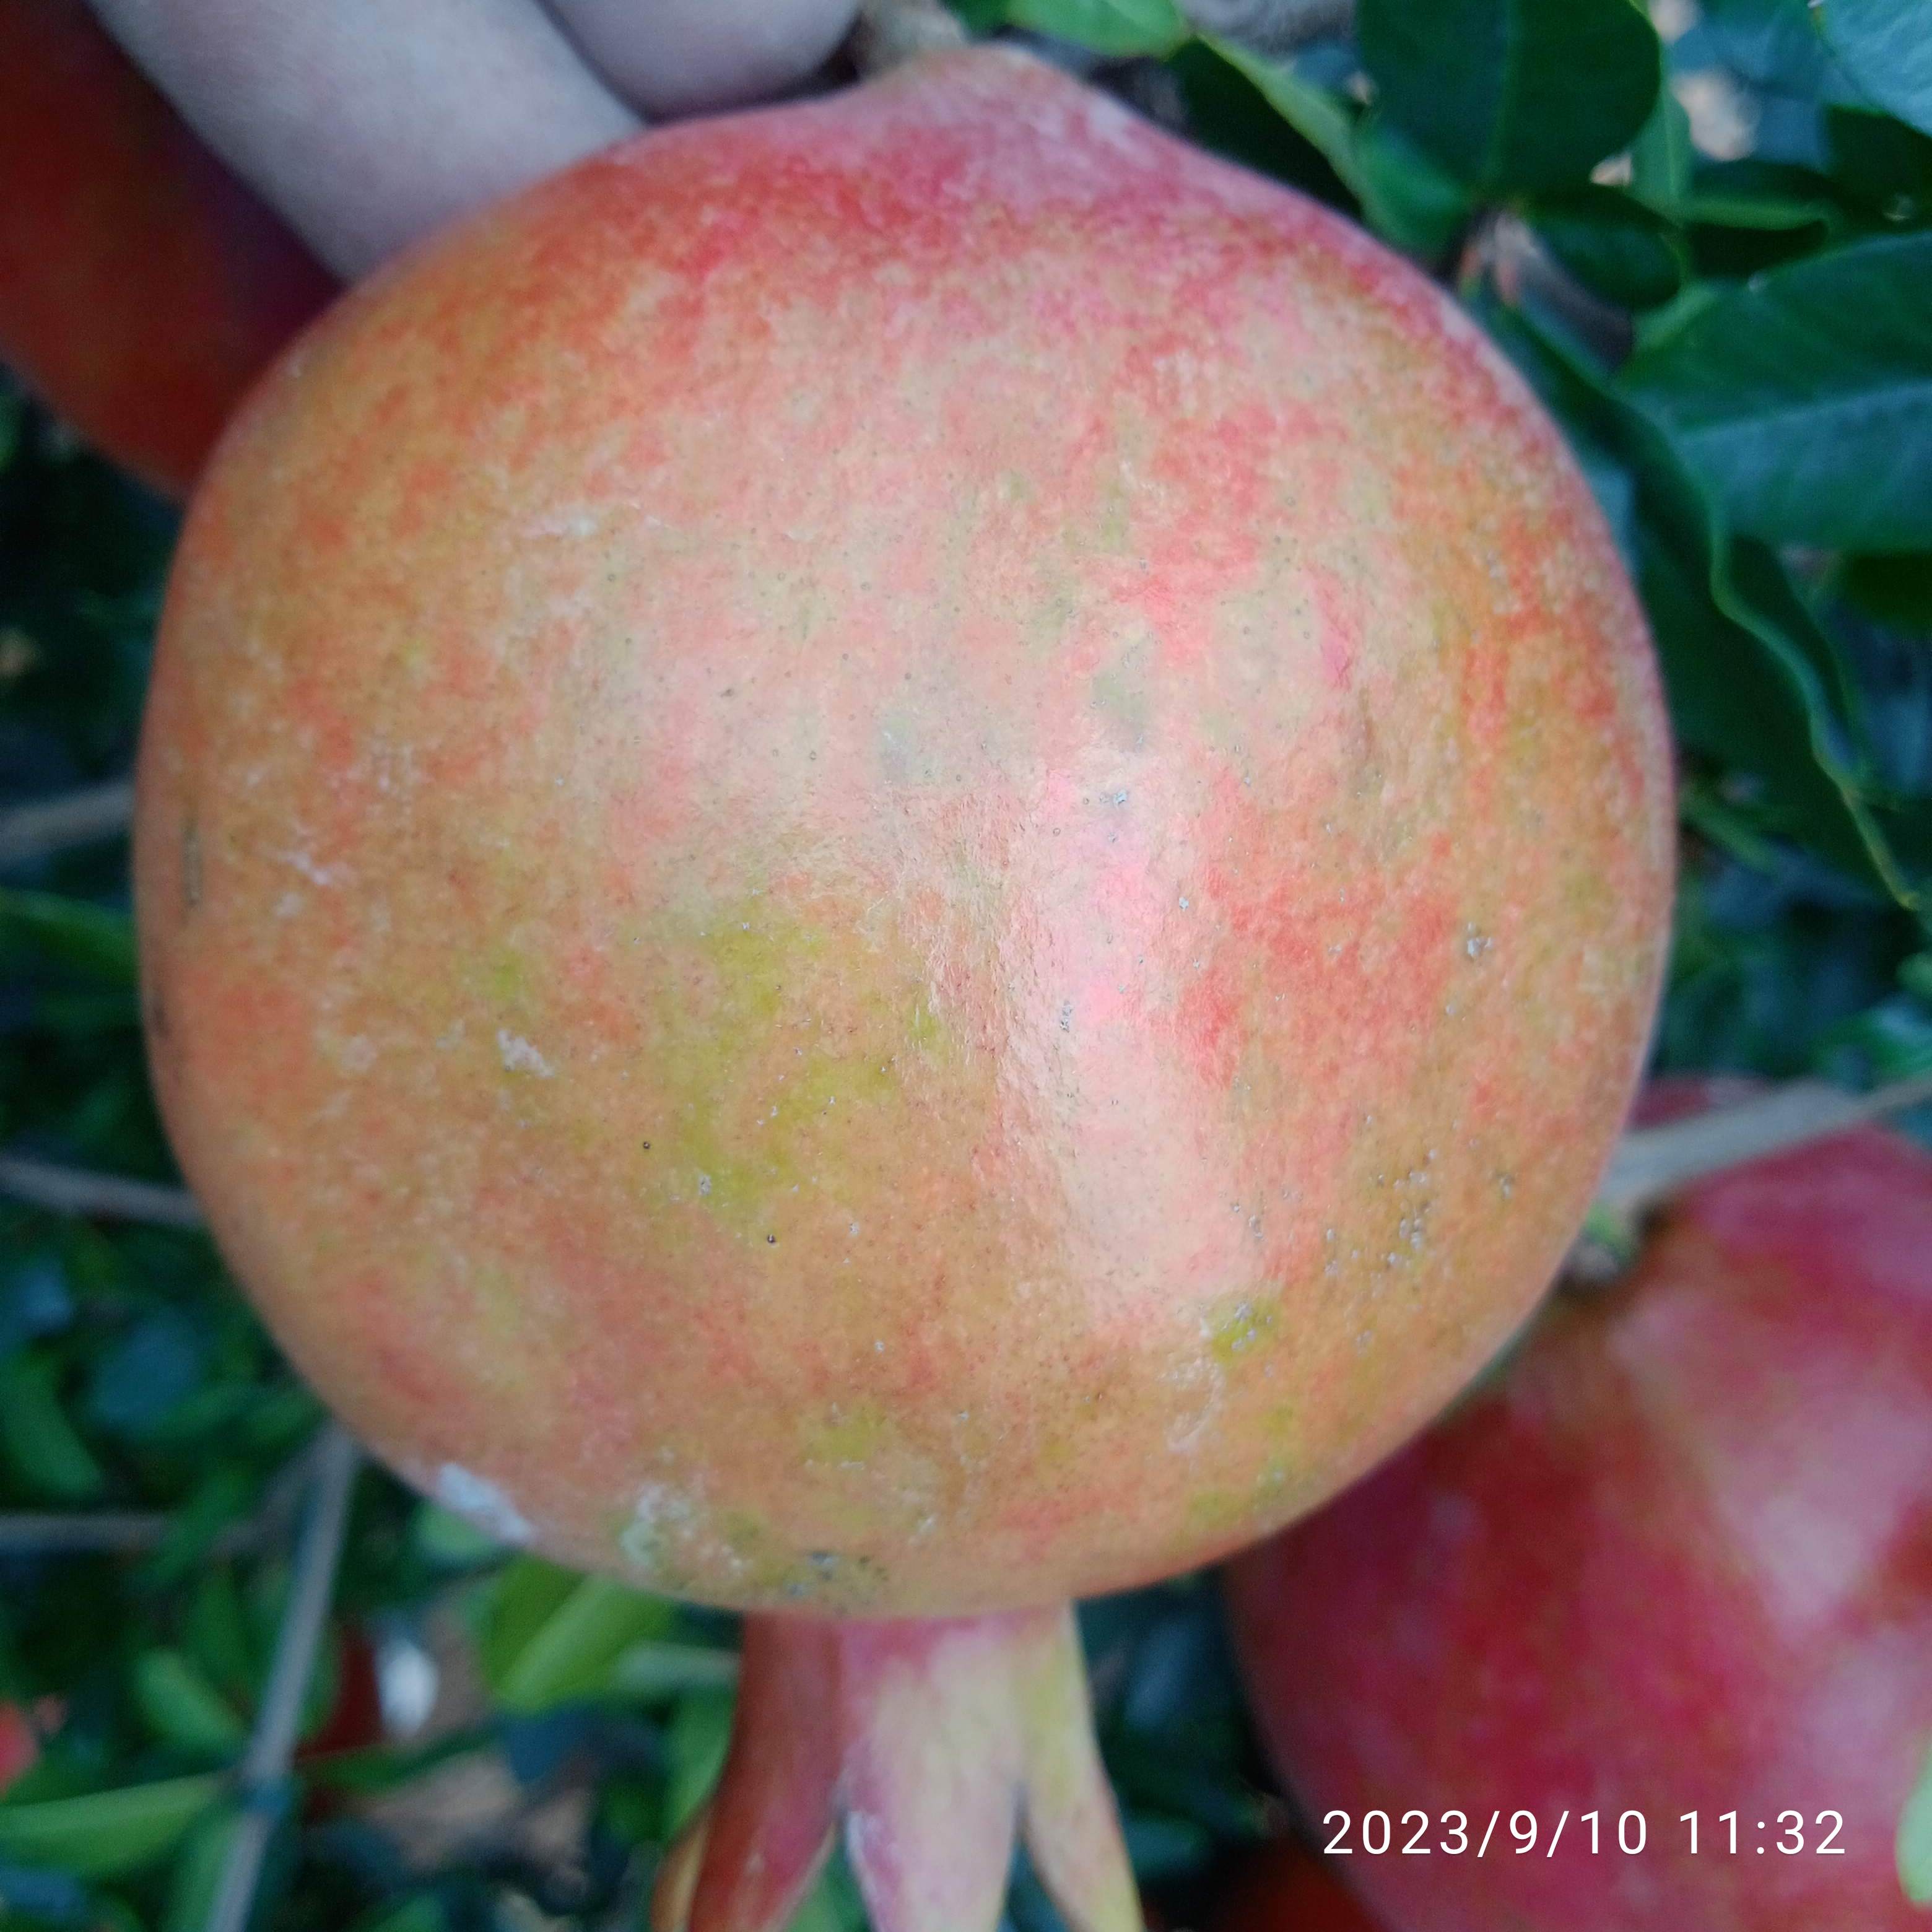
Label: Healthy